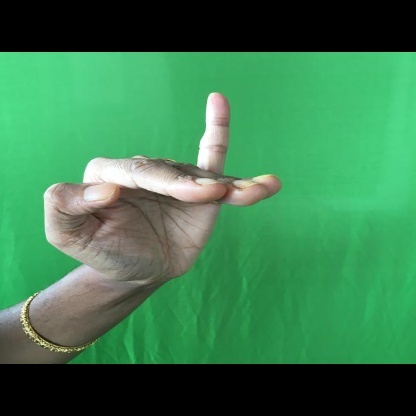
Mudra: Hamsapaksha